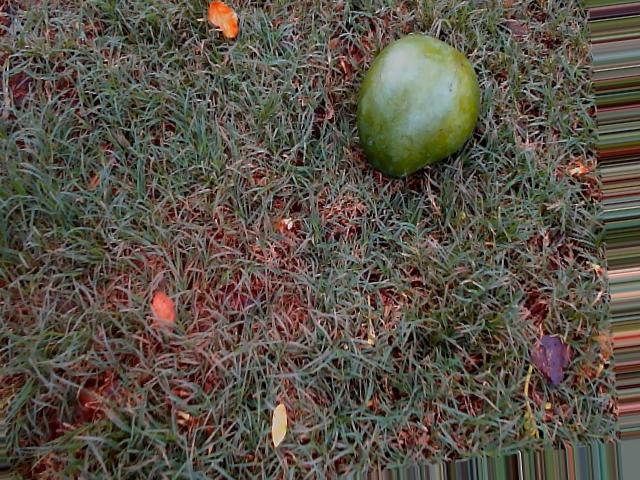
Label: Raw_Mango